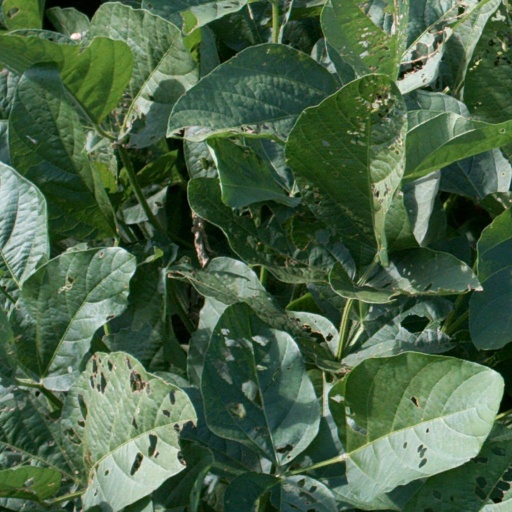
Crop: soybean